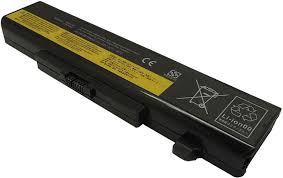
Waste category: battery